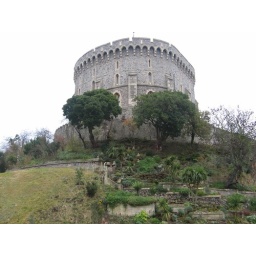
The flag flying above the tower is supposed to indicate whether the Queen is in residence.